Rietz-Neuendorf

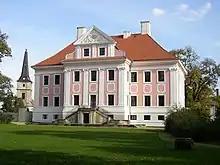
Gross Rietz castle

The city experiences a degraded oceanic climate, common in the border of Germany-Poland (Köppen: "Cfb"). But due to its location to the east and interior (much more than most German cities), the climate is semicontinental, approaching "Dfb", characterized for this using old normals and 0 °C isotherm.